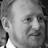
Emotion: happy